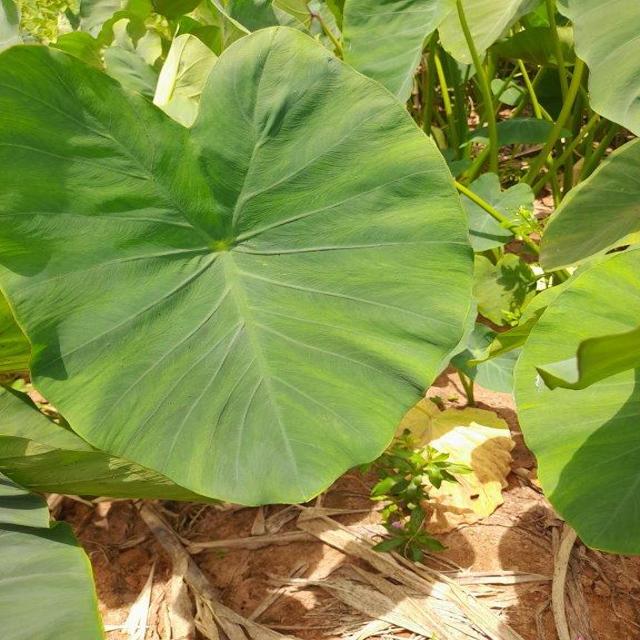
Label: Healthy